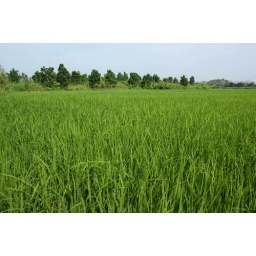
Taken during a river boat trip near Can Tho, Mekong Delta, Vietnam.